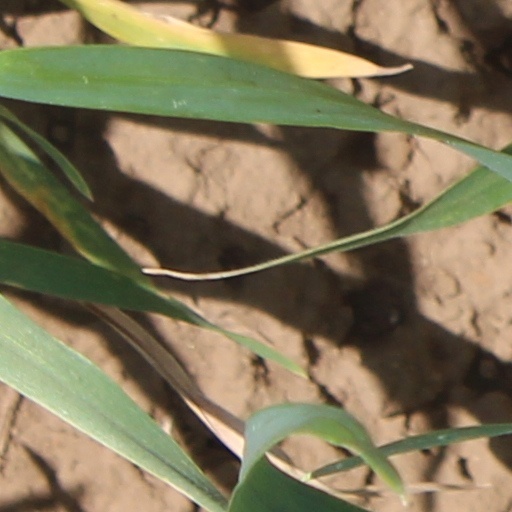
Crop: wheat